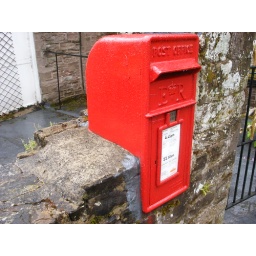
Lamp box in a wall NP7 106